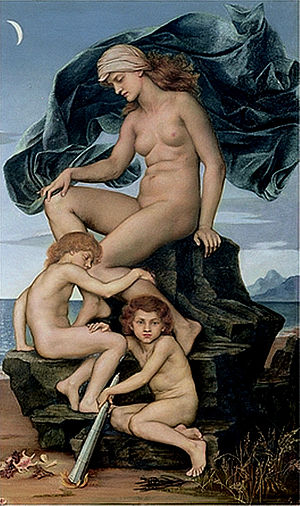
Thanatos
Thanatos og Hypnos som børn.
Thanatos er i græsk mytologi navnet på guden for den naturlige død. Han blev engang fanget af Sisyfos og lagt i lænker. Sisyfos gjorde det for at ingen mere skulle dø. Ares fandt ud af det og fangede Sisyfos og frigjorde Thanatos. Inden Sisyfos skulle til underverdenen sagde han til sin kone at hun ikke skulle ofre ham noget. Sisyfos kom til underverdenen og klagede til Hades over, at hans død ikke blev retfærdigjort, og Hades sendte ham tilbage hvor han levede længere, men til sidst så Zeus det som om Sisyfos nedgjorde guderne og straffede Sisyfos ved at lade ham rulle en sten, der var større end ham selv, op ad et højt bjerg nede i Helvede. Hver gang han nåede toppen, smuttede stenen fra ham, og han måtte begynde forfra.